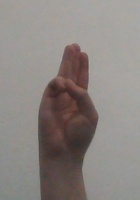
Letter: thaa